Viktoria Aschaffenburg

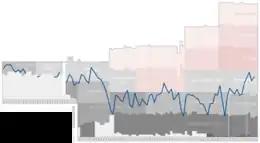
Historical chart of Viktoria Aschaffenburg league performance

Aschaffenburg returned to the top flight after World War II playing in the Oberliga Süd for two seasons in the late 40s and then through most of the 50s, competing against sides that would later go on to play in the Bundesliga, Germany's first top tier professional league, such as FC Bayern Munich, 1. FC Nürnberg, and VfB Stuttgart, in front of crowds of 16,000 to 19,000. Generally a lower table side whose best result was a fifth-place finish in 1956, a series of poor performances saw Aschaffenburg drop to tier III play in the Amateurliga Hessen/Amateur Oberliga-Hessen well before the formation of the Bundesliga in 1963.